Tungsten

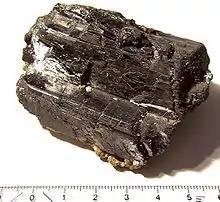
Wolframite mineral, with a scale in cm

In its raw form, tungsten is a hard steel-grey metal that is often brittle and hard to work. Purified, monocrystalline tungsten retains its hardness (which exceeds that of many steels), and becomes malleable enough that it can be worked easily. It is worked by forging, drawing, or extruding but it is more commonly formed by sintering. Sintering is often used due to the very high melting point of tungsten.